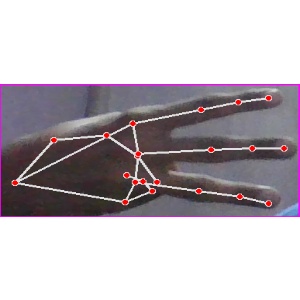
अक्षर: भ